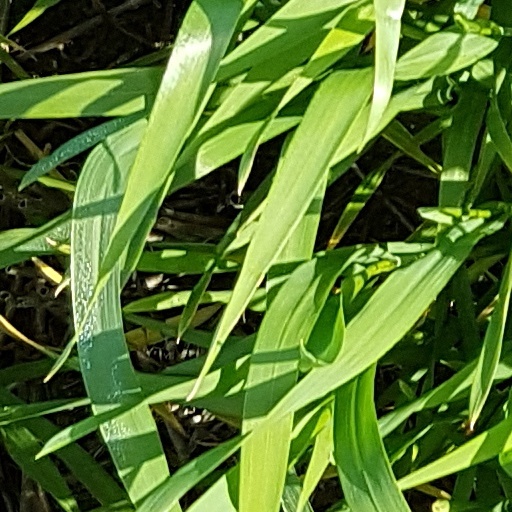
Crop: wheat